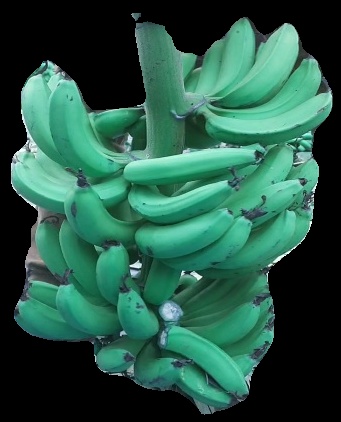
Variety: pachbale
Grade: grade3